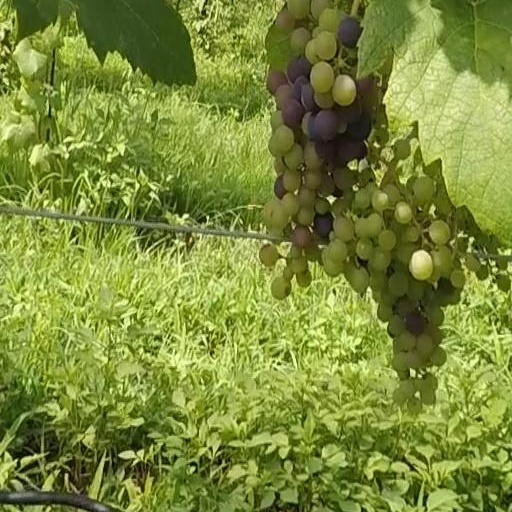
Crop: grape